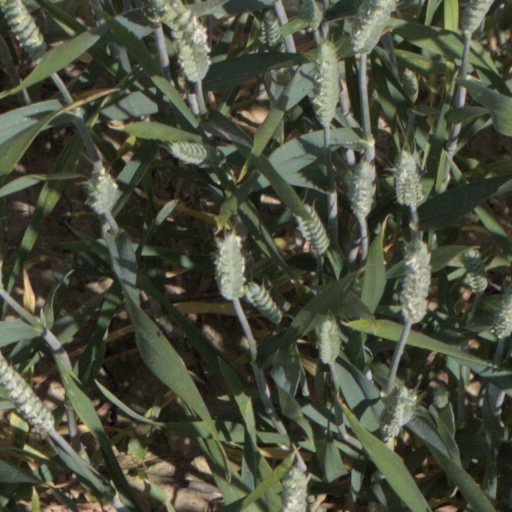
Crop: wheat